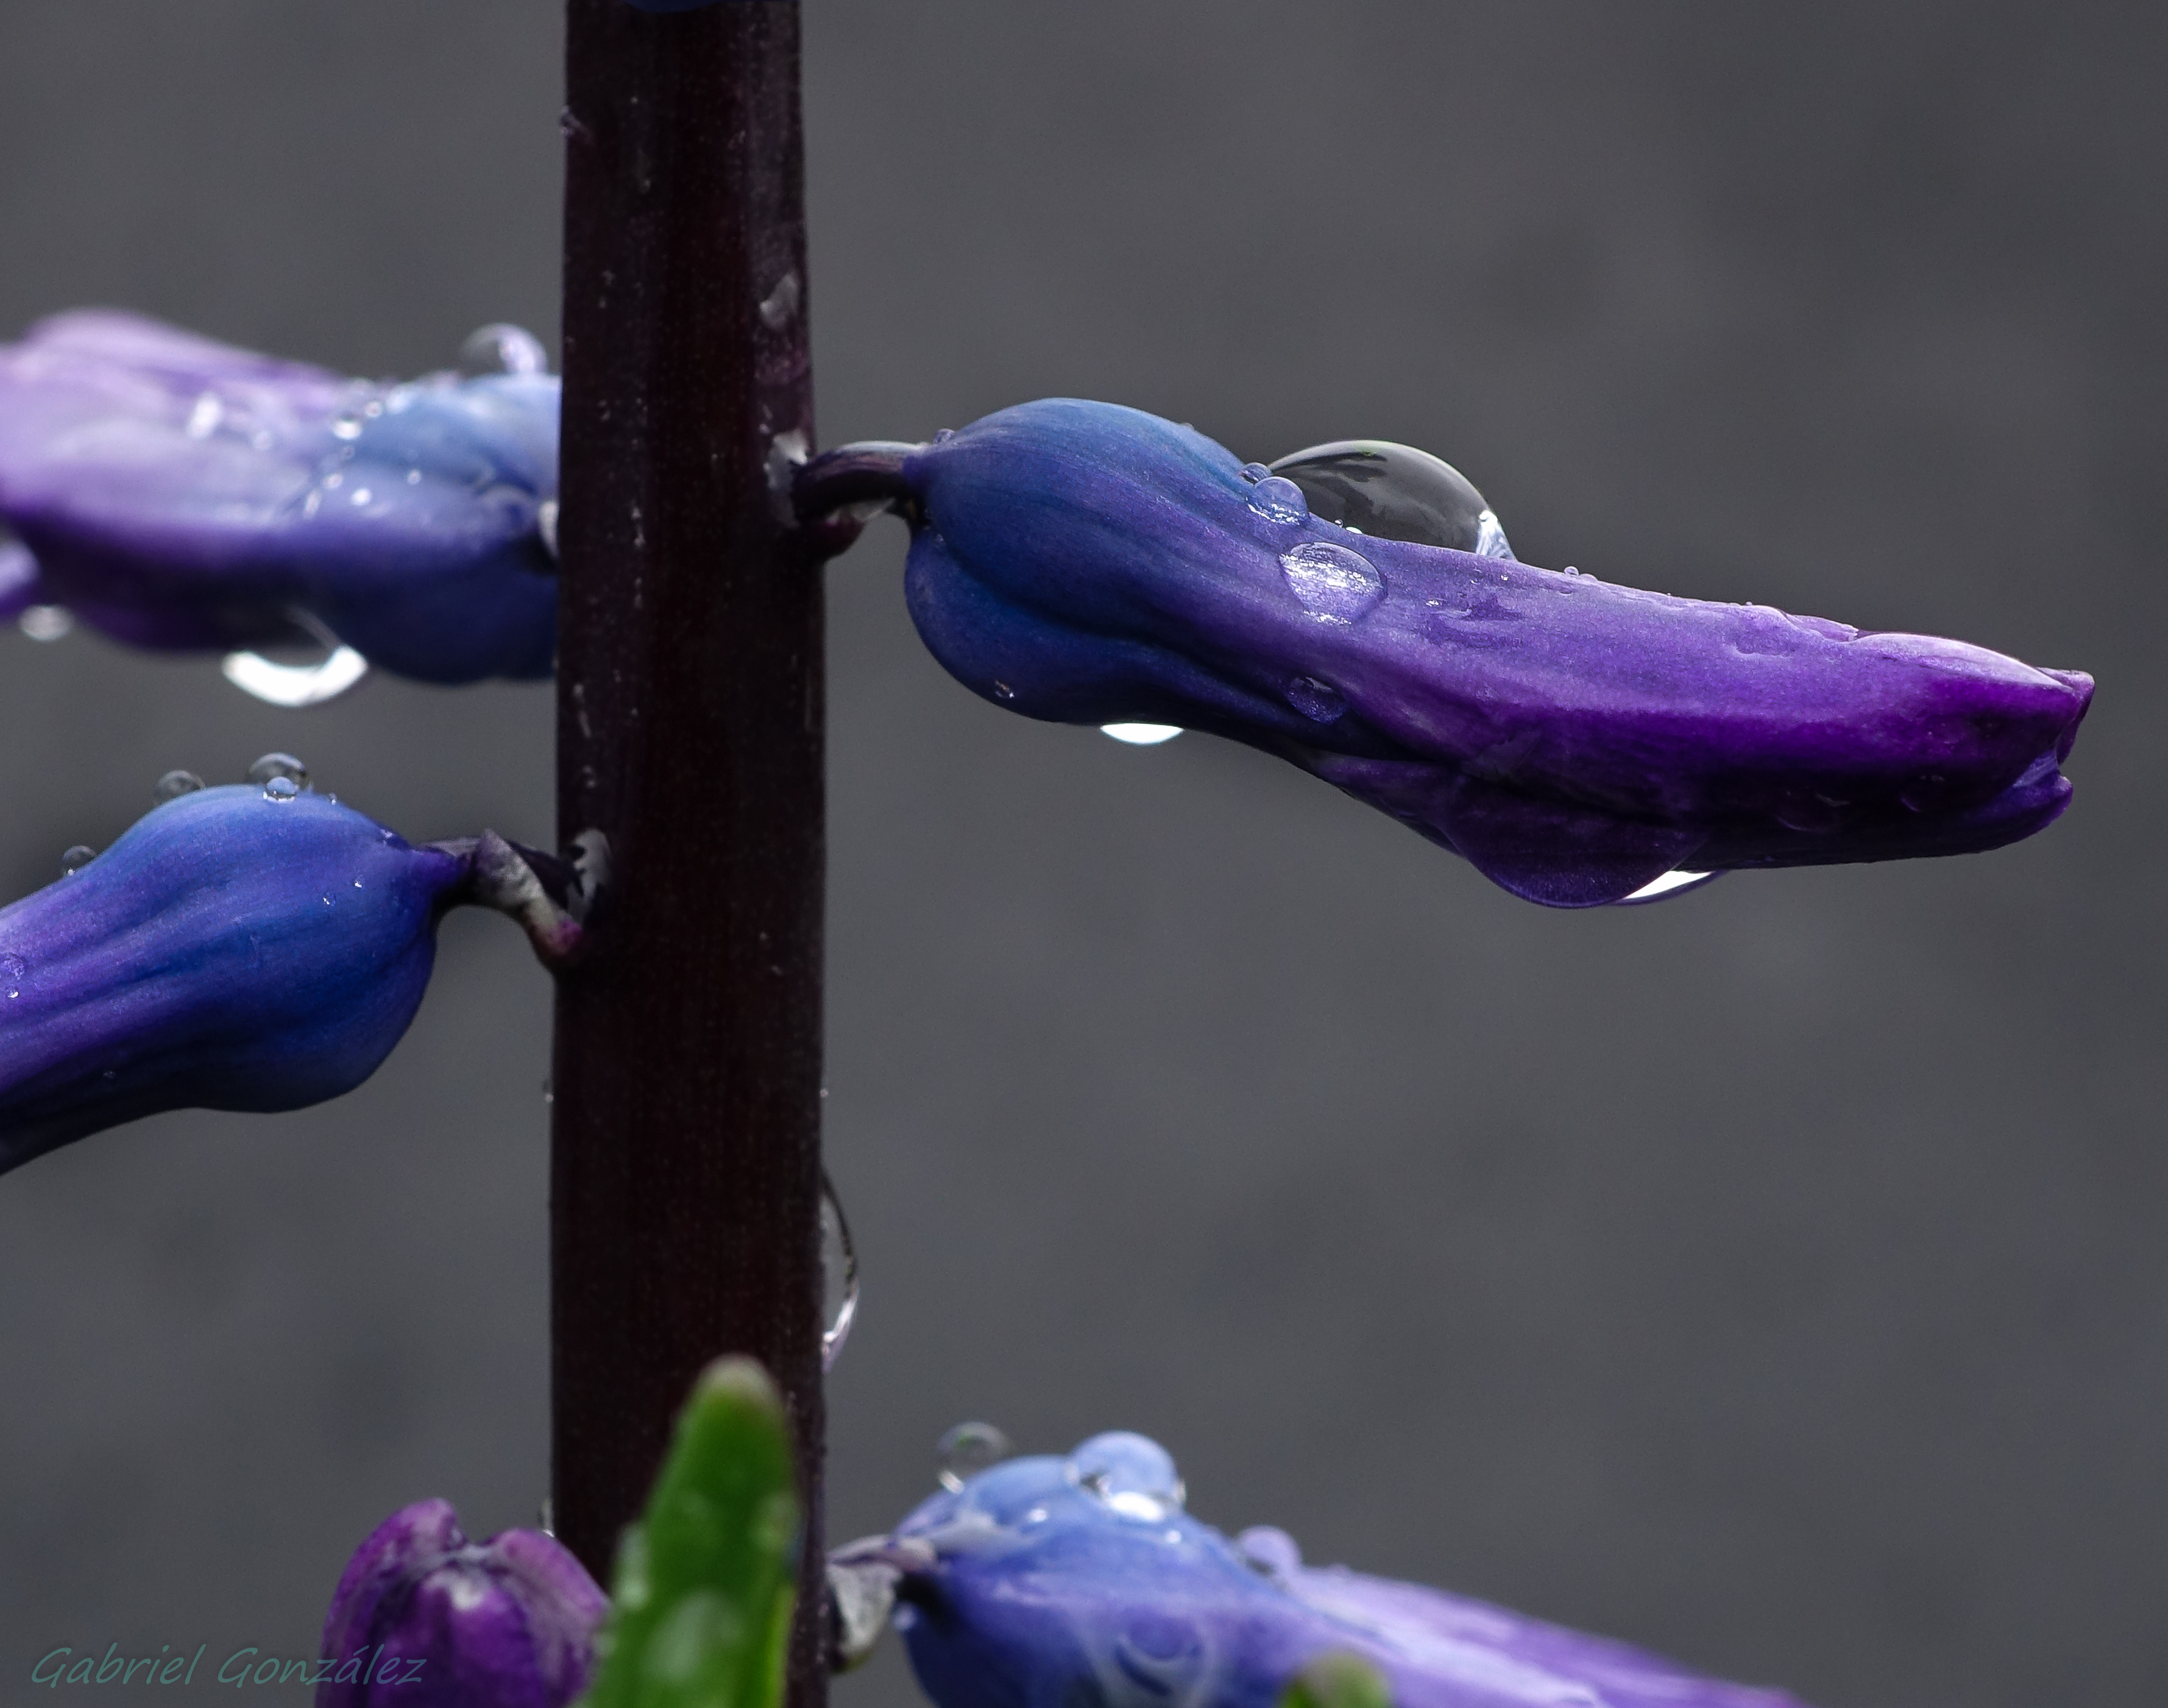
nature, plant, flower, purple, petal, color, macro, blue, flowers, naturaleza, flores, ggl1, gaby1, xovesphoto, sonyrx10, rx10, gphoto, gabrielcorua, xelodegalicia, macro photography, plant stem